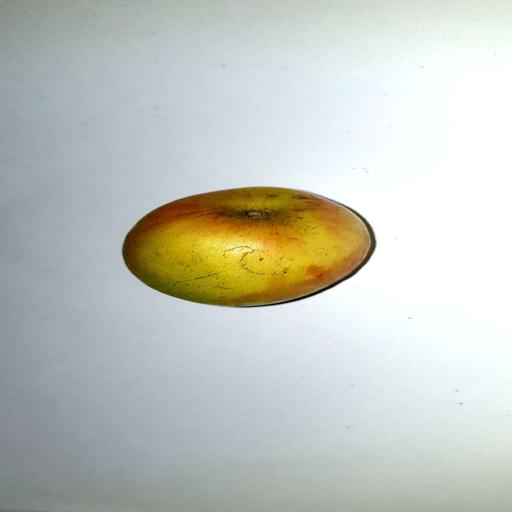
Label: healthy